Trazana Beverley

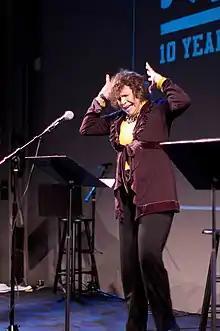
Beverley in 2010

Trazana Beverley is an American stage and film actress as well as a lecturer in acting. She received a BFA in Acting from New York University's Tisch School of the Arts.